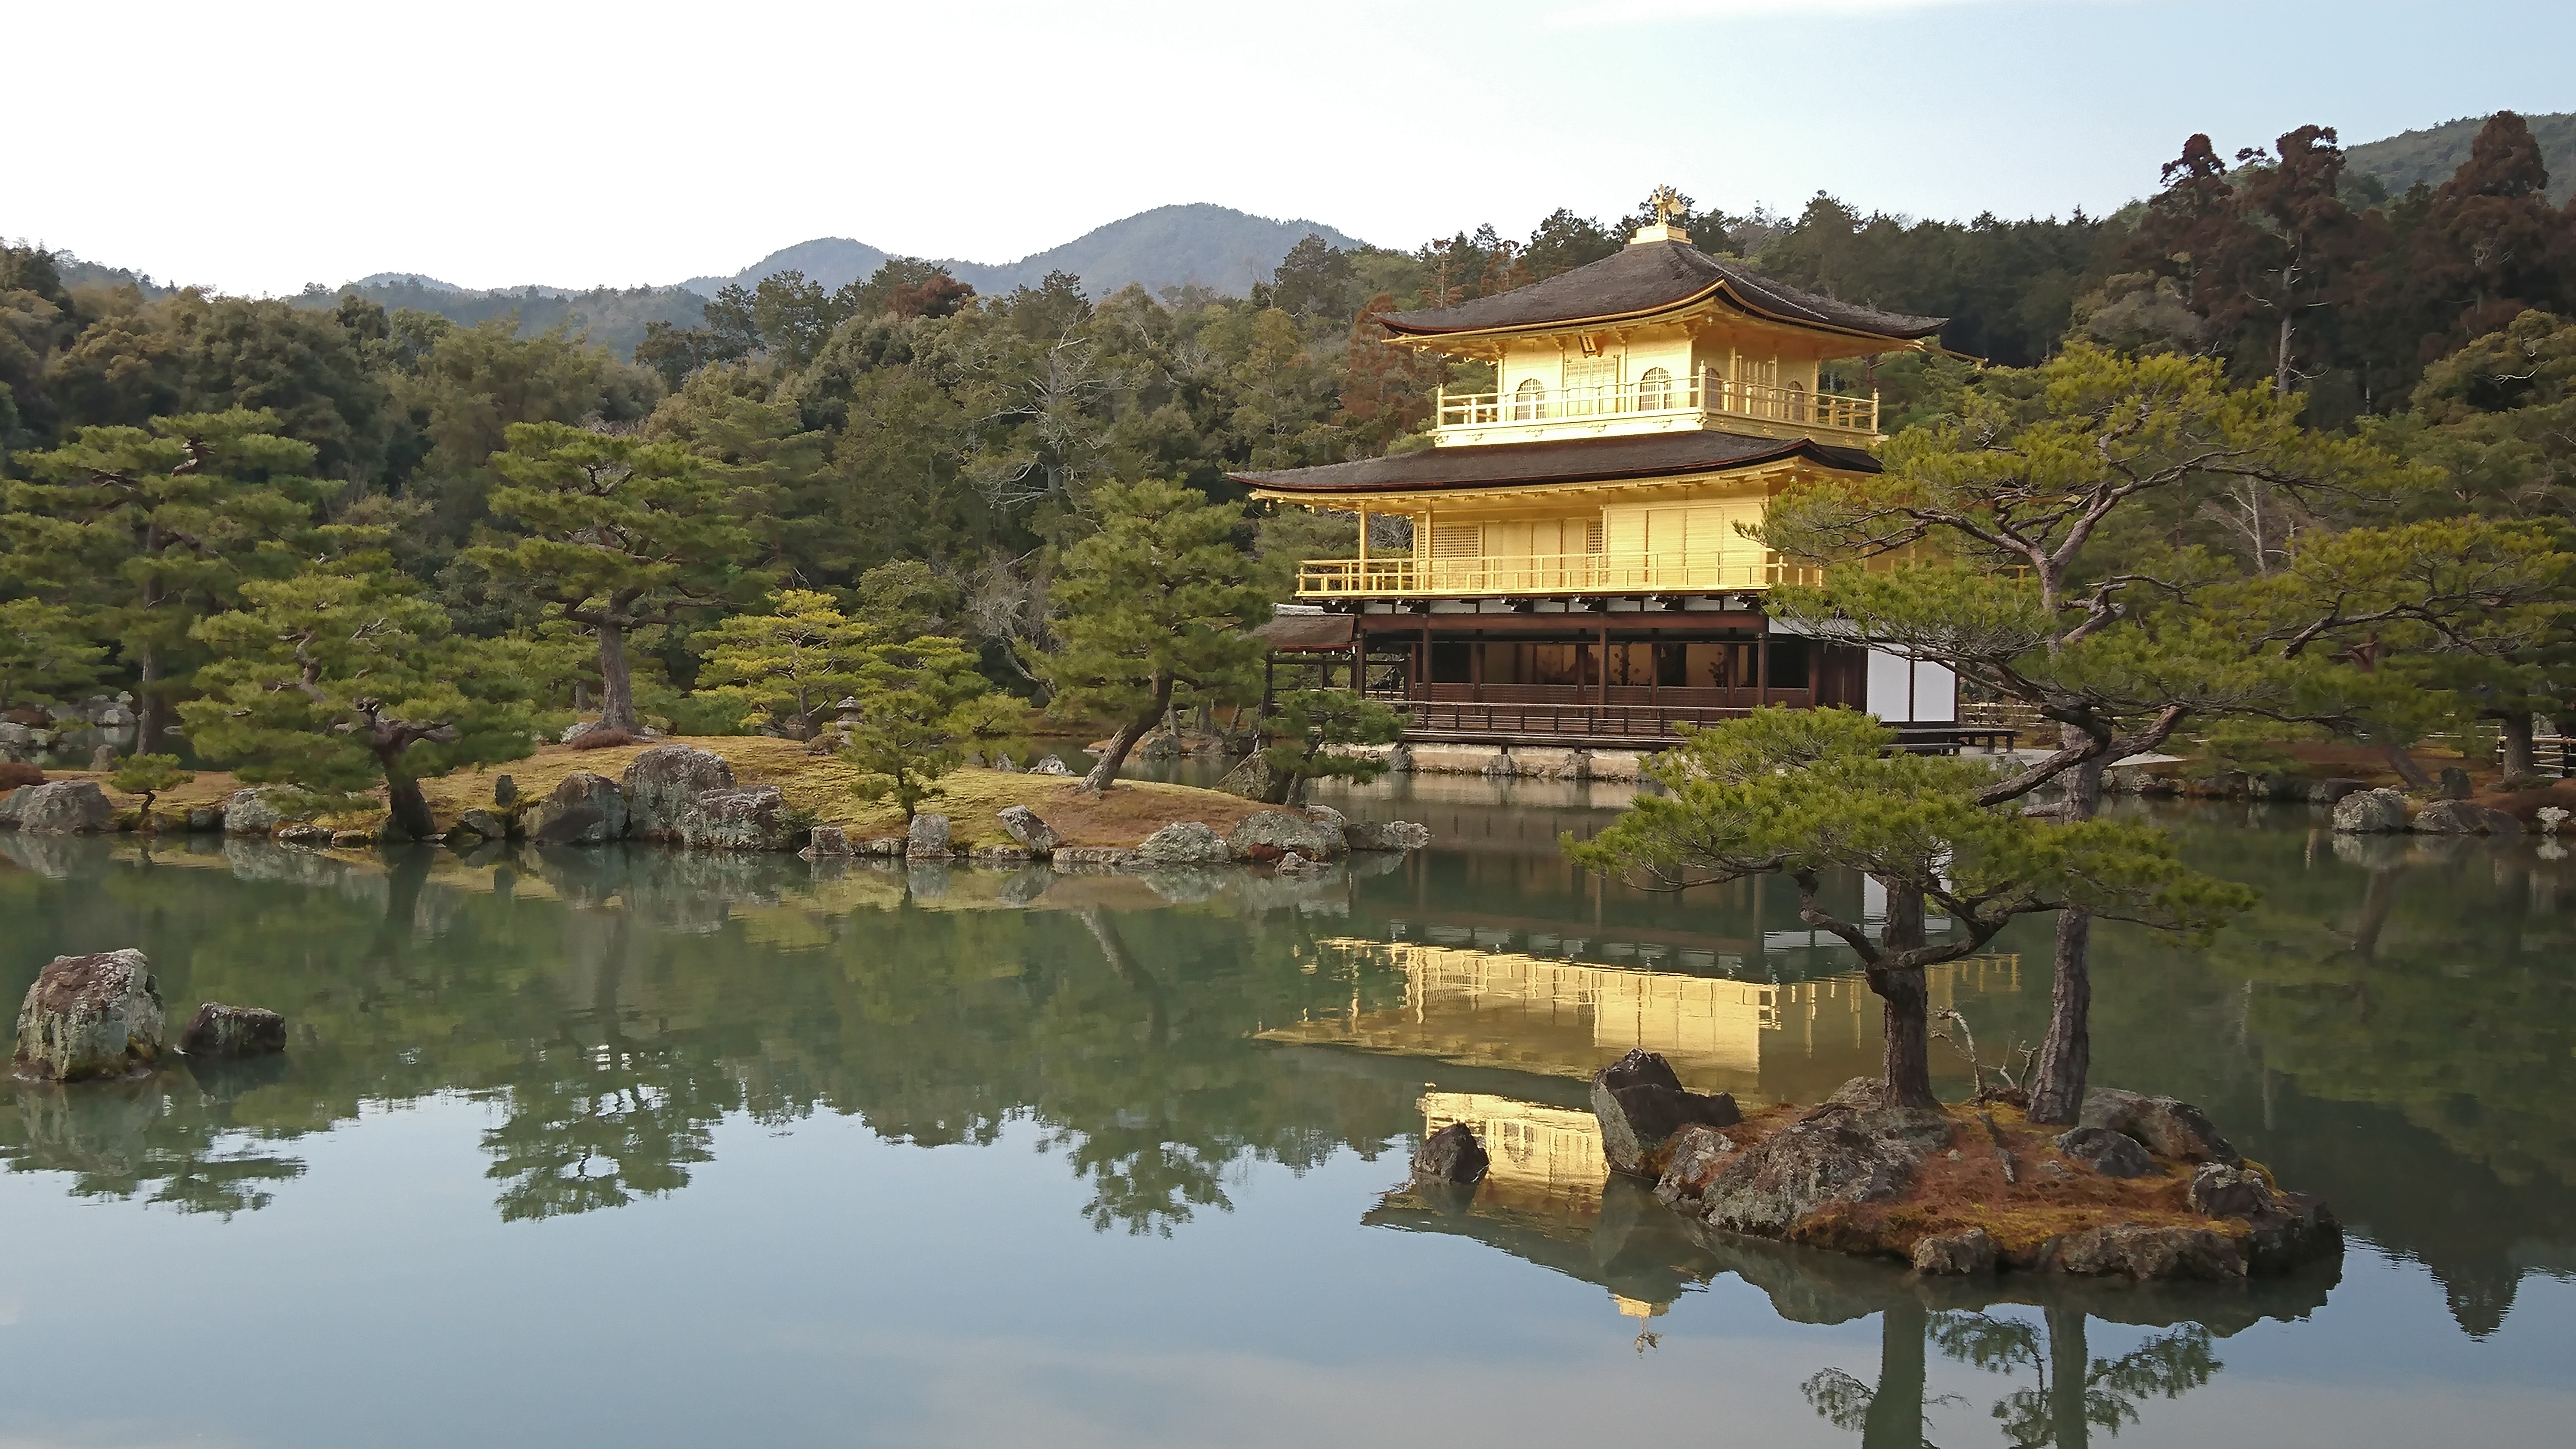
lake, building, asian, golden, reflection, japan, temple, kyoto, culture, famous, estate, pagoda, golden pavilion